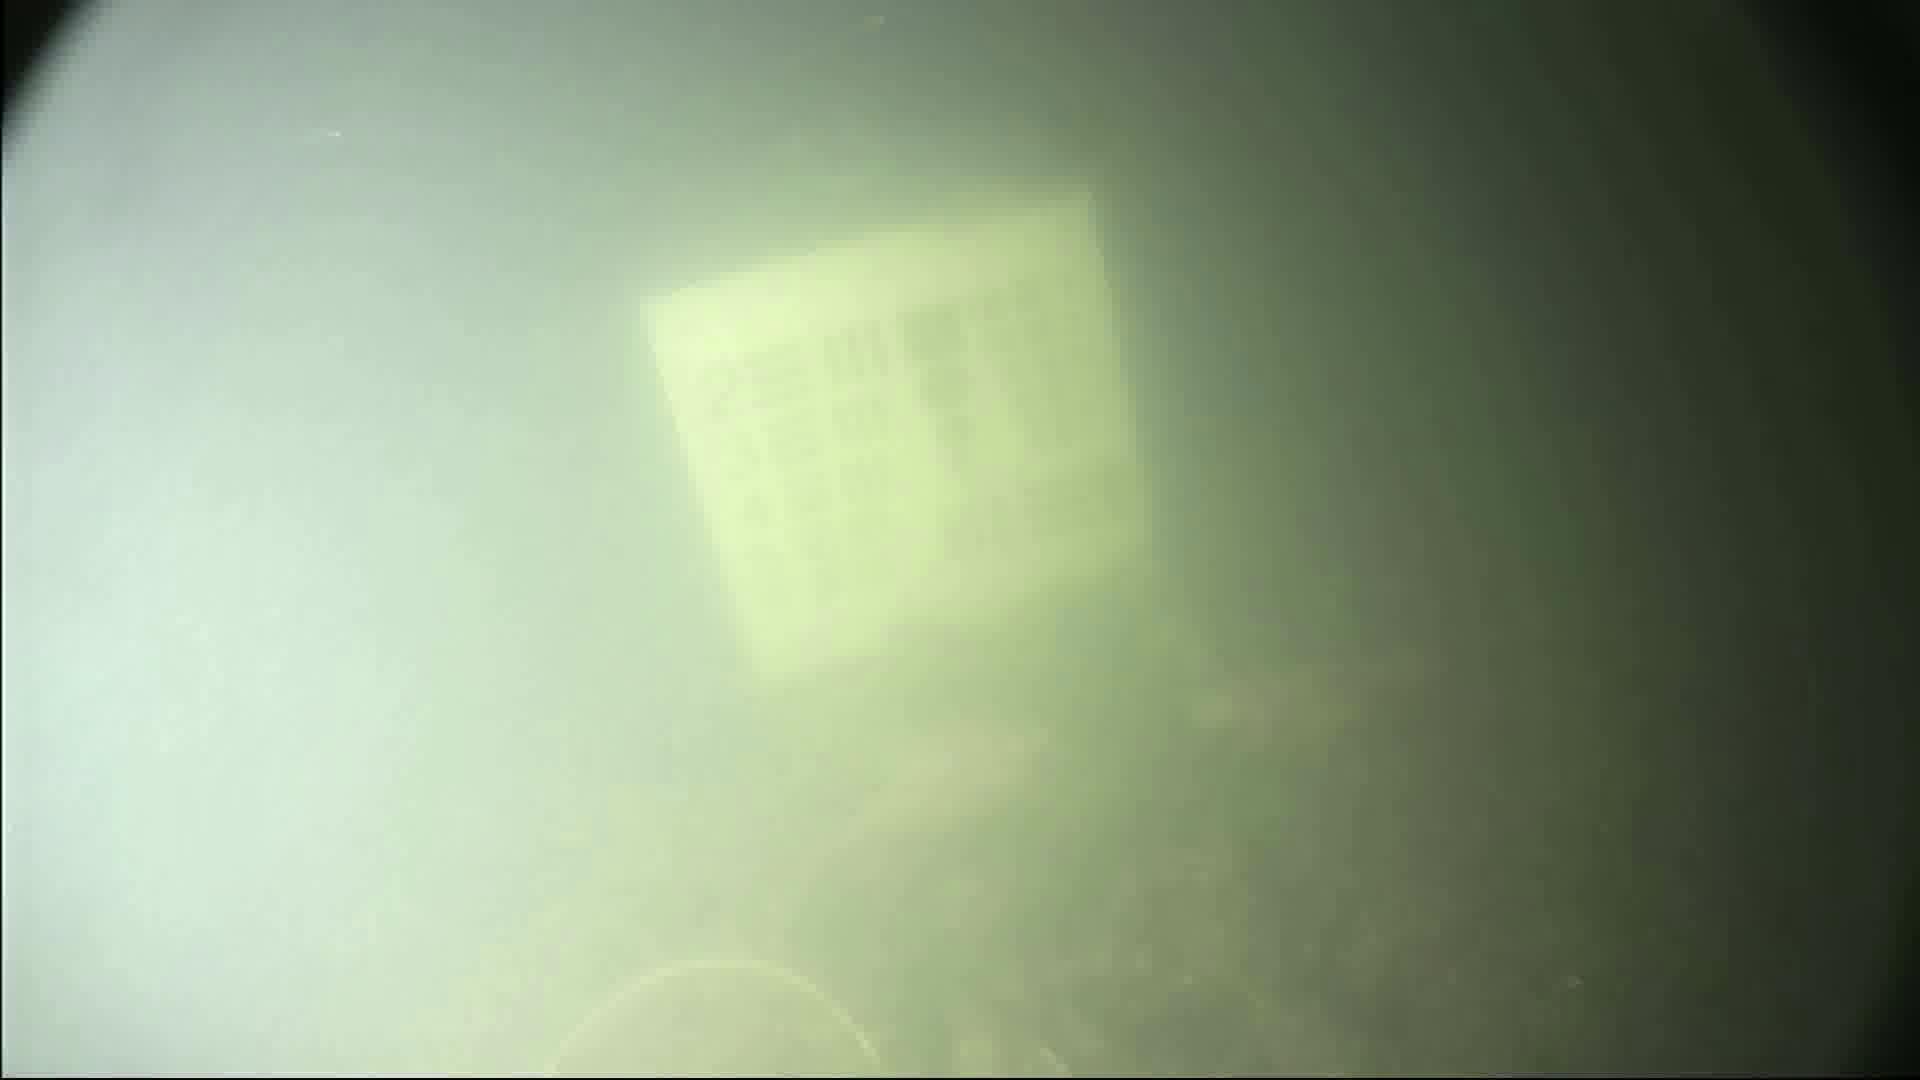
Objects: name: fish